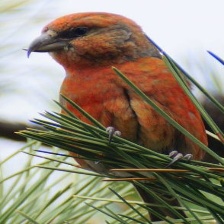
Species: RED CROSSBILL
Scientific name: LOXIA CURVIROSTRA